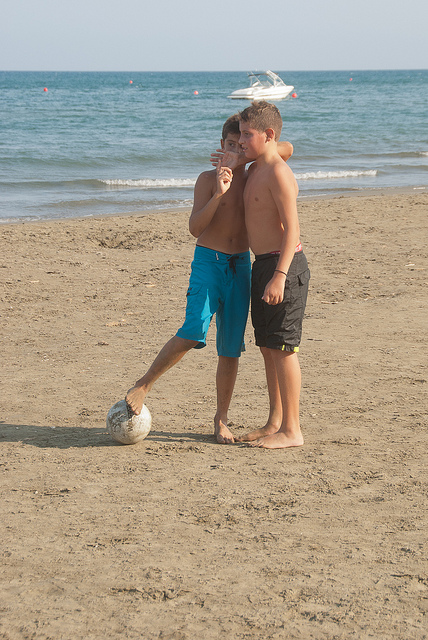
một cậu bé đang giữ quả bóng bằng chân và đứng tựa vào bạn mình